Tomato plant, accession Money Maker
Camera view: tilt-top (135 deg); turntable rotation: 90 degrees
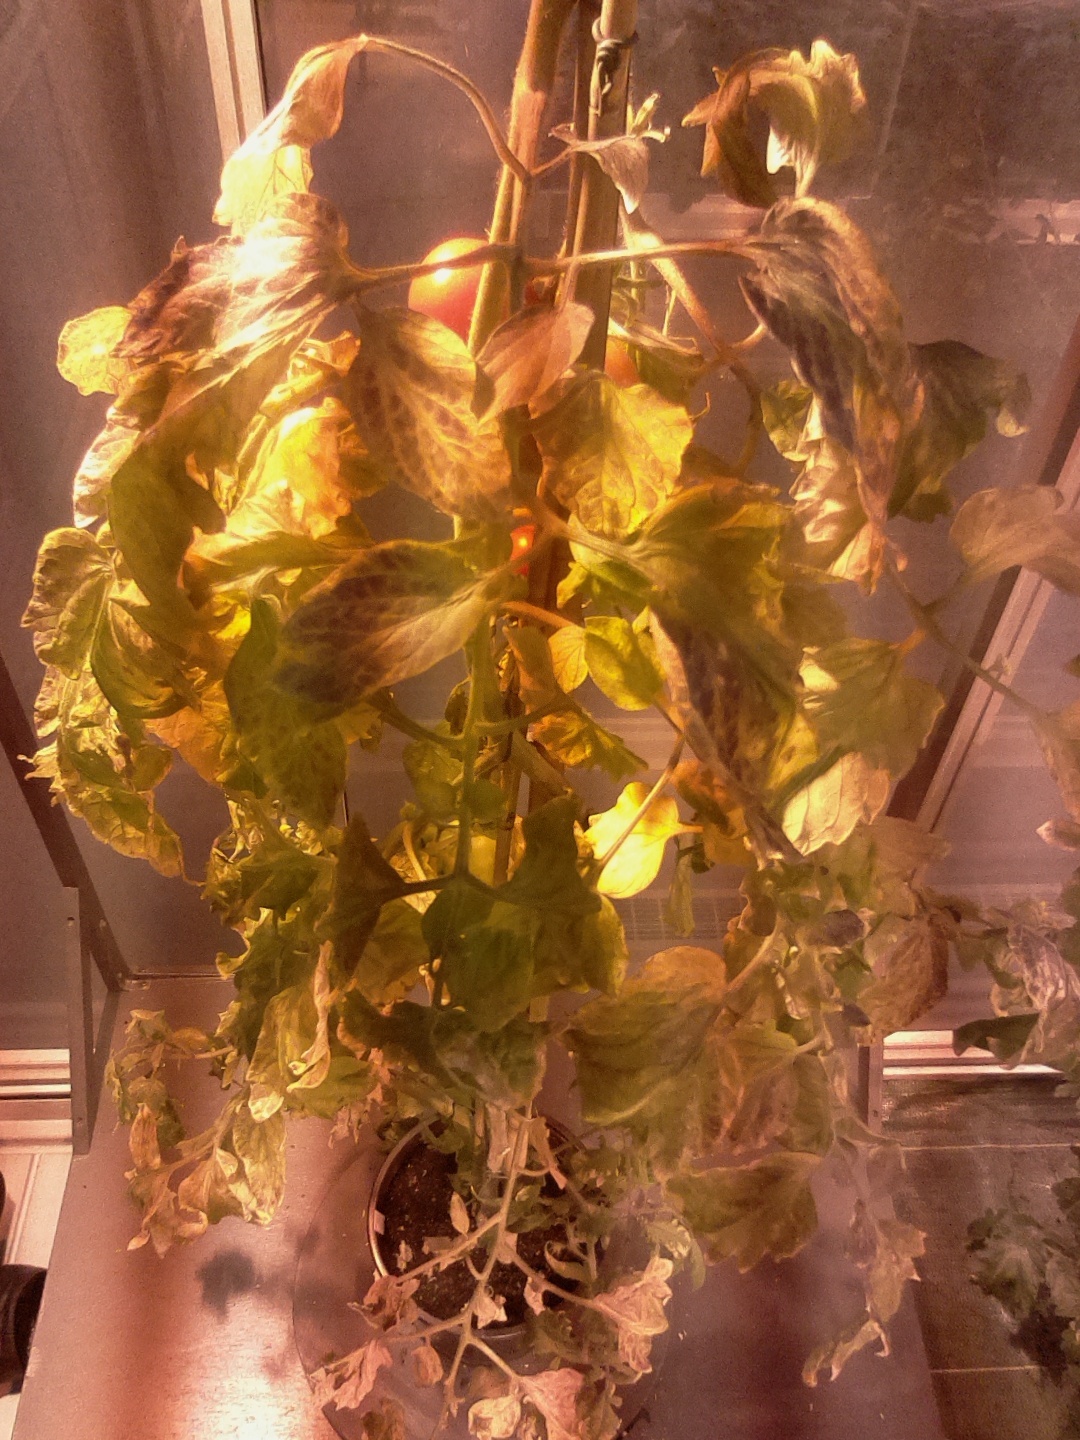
BBCH growth stage 84: 40%-50% of fruits show typical fully ripe color